Caslon Type Foundry

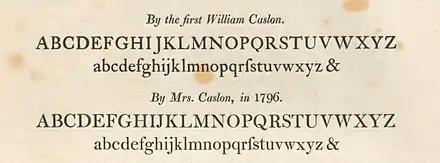
William Savage's "Practical Hints in Decorative Printing" compares the Double Pica (22pt) types cut by William Caslon and by John Isaac Drury for Elizabeth Caslon in the 1790s.

The London printer Thomas Curson Hansard saw the fifteen years of the foundry's history after William Caslon II died in 1778 (the period of Hansard's childhood) as a period of stagnation, with "little augmentation" to its stock of punches. Hansard wrote in "Typographia", his 1825 textbook on printing: